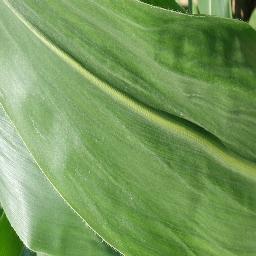
Label: Corn_(Maize)___Healthy